Police community support officer

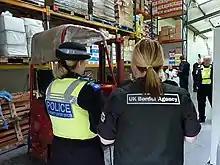
A PCSO (left) with a UK Border Agency (UKBA) officer (right) at a customs raid. Note the distinctive badging on the back of the PCSOs body armour as well the distinctive hat band (the most commonly used) and blue epaulettes (the most commonly used)

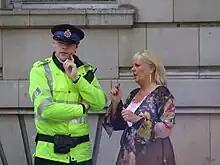
A PCSO of the Greater Manchester Police (GMP) talking to a member of the public whilst on duty. Note the plain blue band on his hat.

PCSOs use a police radio to communicate with other PCSOs, police officers and the control room on the same channel. Some neighbourhood police teams (NPT) or safer neighbourhood teams (SNT) also monitor local shop/pub watch radios. A body armour vest is issued to all PCSOs although in previous years some forces did not do this. Arrangements for use vary between forces, from compulsory use throughout shift, to officers' choice of use. Unlike constables, owing to the non-confrontational nature of their role, PCSOs are not normally issued with batons, incapacitant spray, handcuffs or leg restraints. However, PCSOs are authorised to carry and use this equipment. Four forces are an exception to this convention: British Transport Police PCSOs are issued with handcuffs and leg restraints; Also Dyfed-Powys Police, North Wales Police and Merseyside PCSOs are issued with handcuffs.